Marcellinus and Peter

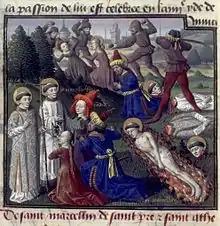
Artemius, Candida, and Paulina in front of Saints Marcellinus and Peter, illustration from Speculum Maius (15th century).

They are generally represented as men in middle age, with tonsures and palms of martyrdom; sometimes they hold a crown each. In the catacombs named after them, a fresco dating from the 4th or 5th centuries, represents them without aureolae, with short beards, next to the Lamb of Christ. In another fresco from the 5th or 6th centuries, in the catacombs of Pontian, they are beardless and depicted alongside Saint Pollio.